New Zealand Air Training Corps

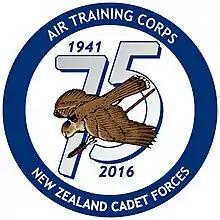
75th Anniversary Crest

The ATC celebrated its 75th anniversary in 2016 with numerous exercises and parades held around the country.